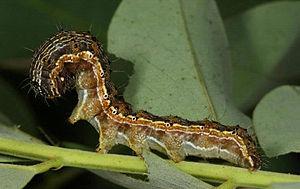
La Noctuelle de la tomate ou l'Armigère, Helicoverpa armigera, est un papillon remarquablement ubiquiste, dont les larves peuvent consommer dans ses régions d'origine une large gamme de plantes herbacées, dont des plantes cultivées. Il s'adapte également aux régions chaudes de l'hémisphère sud